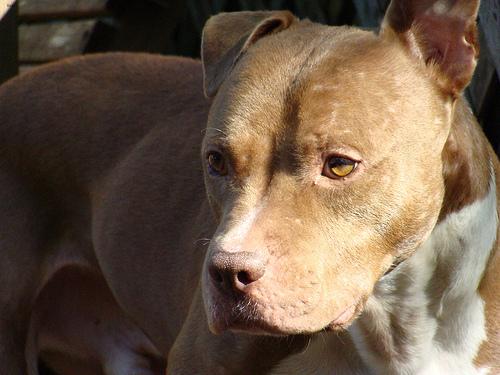
Breed: american pit bull terrier